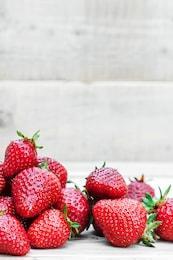
Label: Strawberry